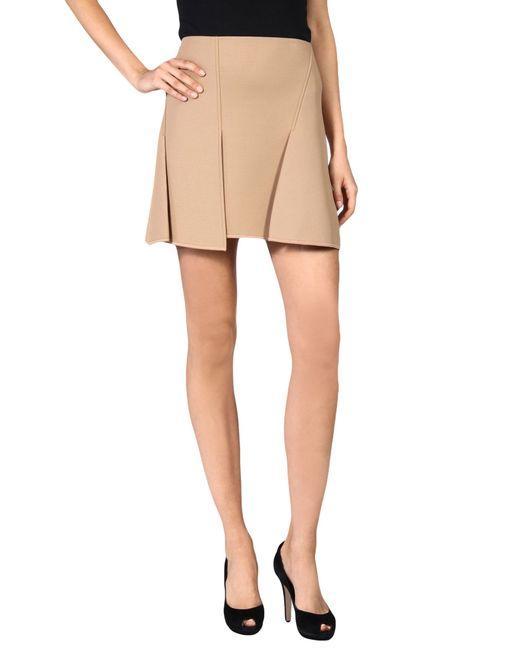
Brauner Minirock schneidbares Design Frauen einfach